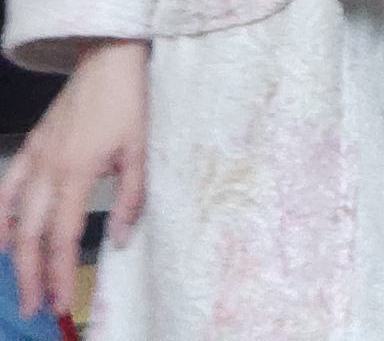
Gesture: no_gesture